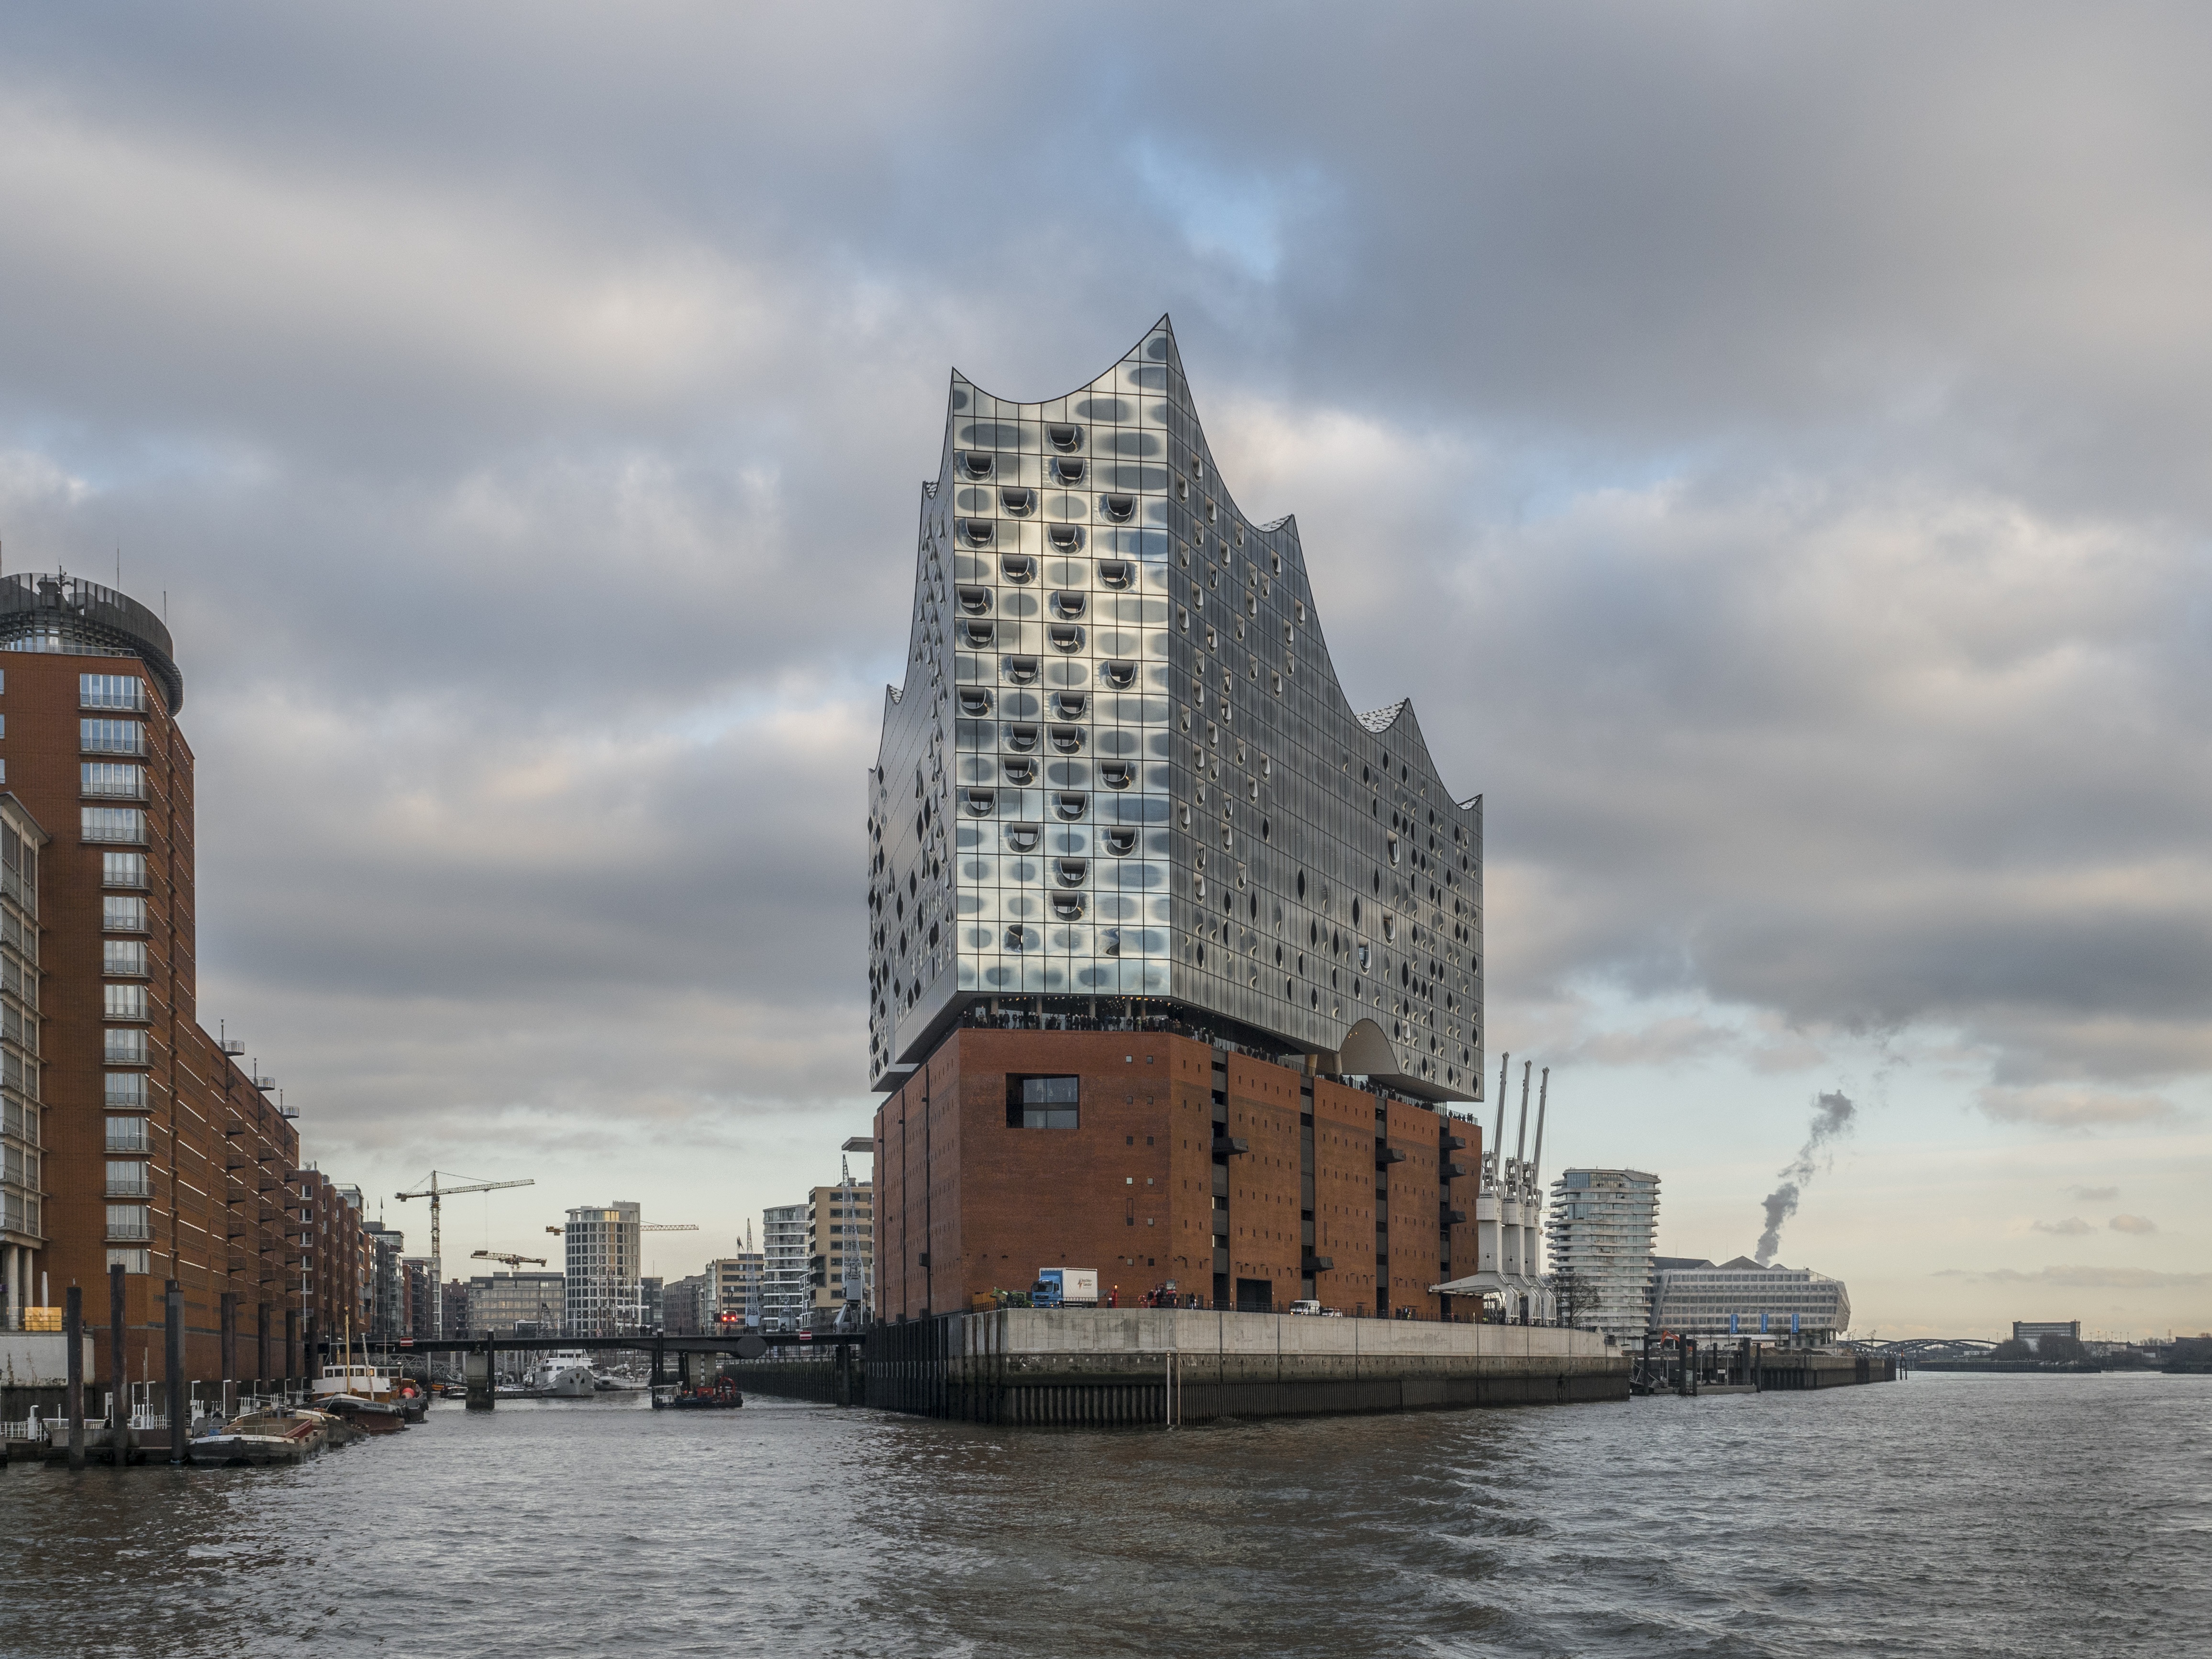
sea, architecture, skyline, building, city, skyscraper, river, cityscape, reflection, vehicle, tower, landmark, tourism, waterway, futuristic, germany, elbe, hamburg, glass facade, speicherstadt, elbe philharmonic hall, herzog de meuron